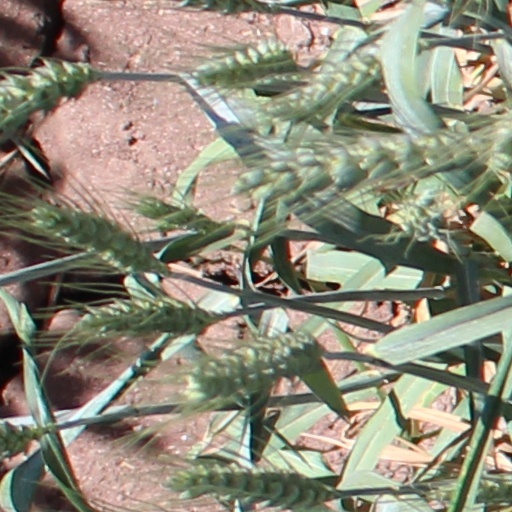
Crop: wheat